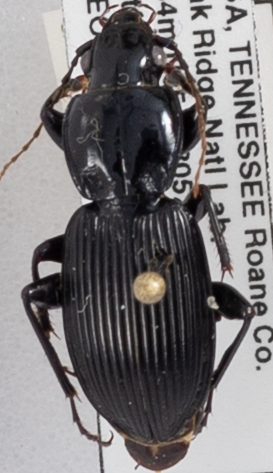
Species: Pterostichus coracinus
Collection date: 2018-09-27
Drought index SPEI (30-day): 1.69
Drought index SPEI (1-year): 0.63
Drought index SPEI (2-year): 0.54